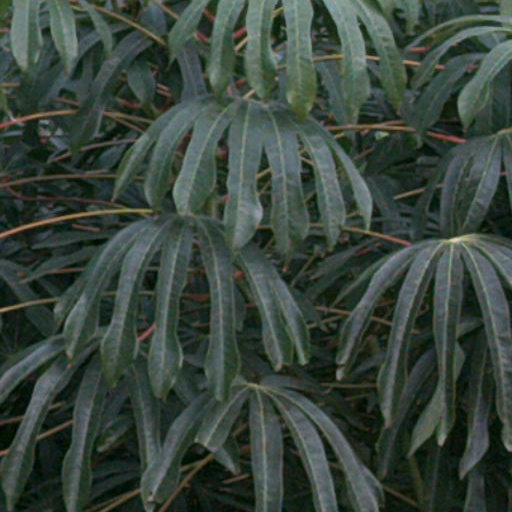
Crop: cassava